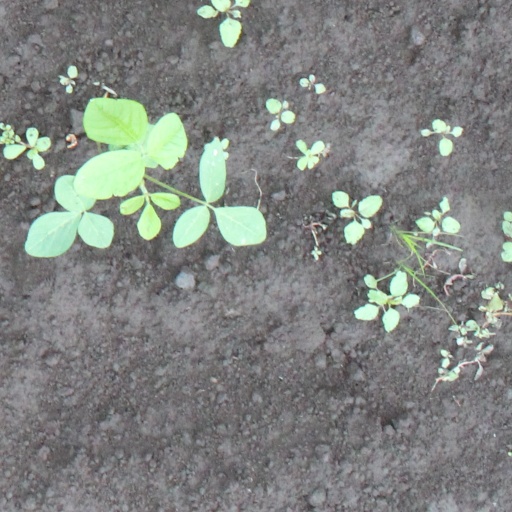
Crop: soybean